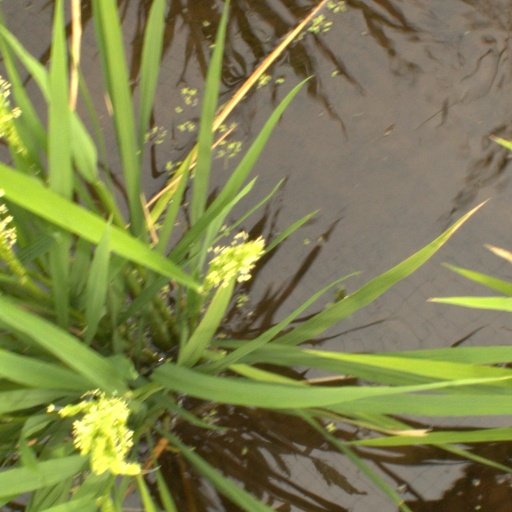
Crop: rice